Weston Park, Sheffield

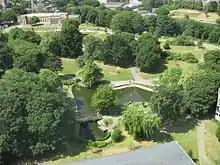
General view from the Arts Tower of the University of Sheffield

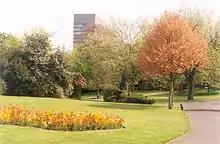
Weston Park (2005). The University of Sheffield Arts Tower can be seen in the background

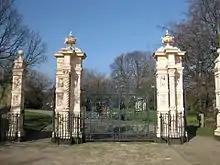
Terracotta pillars and park gates

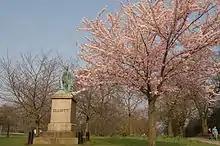
Statue of Ebenezer Elliott in Weston Park (28 March 2007)

Weston Park is a public park with an area of just over 5 hectares in the City of Sheffield, South Yorkshire, England. It lies immediately west of the City Centre, alongside the Weston Park Museum. It is situated next to the University of Sheffield Library, Geography and Firth Court buildings, and across the road from Sheffield Children's Hospital. Along with Crookes Valley Park and The Ponderosa it is one of the three Crookesmoor parks.